Technology of the New York City Subway

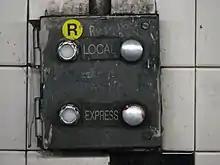
This is a punch box, used for signaling to a tower operator which line the train should use at a junction. This technology is no longer in use on the IRT (A Division); the signal system that allows countdown clocks also automates train identification and switching.

The MTA has plans to upgrade much of New York City Subway system from a fixed block signaling system to one with communications-based train control (CBTC) technology, which will control the speed and starting and stopping of subway trains. The CBTC system is mostly automated and uses a moving block system – which reduces headways between trains, increases train frequencies and capacities, and relays the trains' positions to a control room – rather than a fixed block system. This will require new rolling stock to be built for the subway system, as only newer trains can use CBTC systems.